Ben Affleck

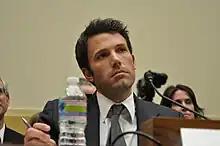
Affleck in 2011, testifying before the House Subcommittee on Africa, Global Health and Human Rights

After traveling in the region between 2007 and early 2010, Affleck and Whitney Williams co-founded the nonprofit organization Eastern Congo Initiative in 2010. ECI acts as a grant maker for Congolese-led, community-based charities. It offers training and resources to cooperatives of Congolese farmers while leveraging partnerships with companies including Theo Chocolate and Starbucks. ECI also aims to raise public awareness and drive policy change in the United States.